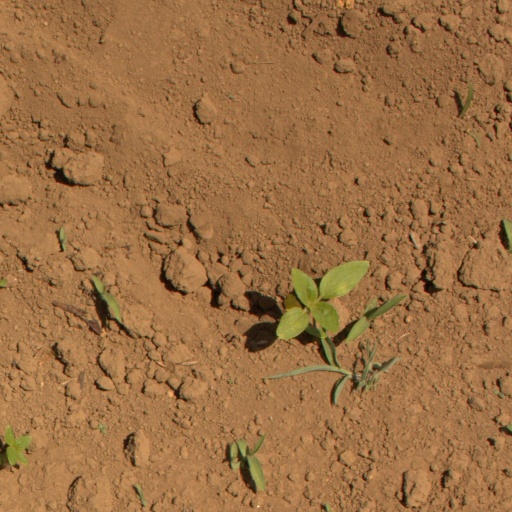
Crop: Jerusalem artichoke